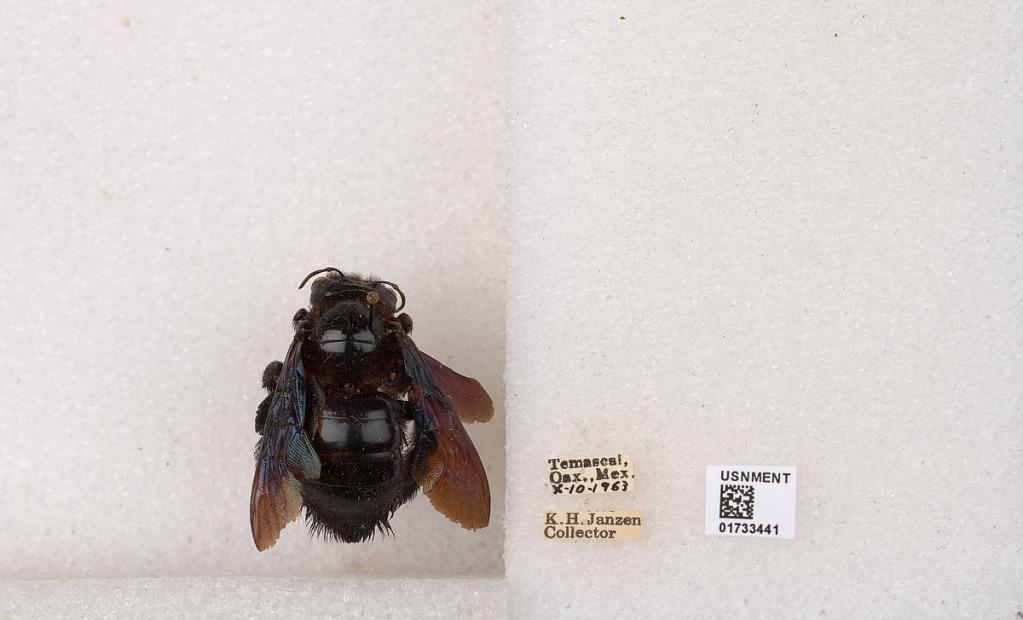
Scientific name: Xylocopa (Megaxylocopa) fimbriata Fabricius
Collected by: K. Janzen
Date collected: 1963-10-10
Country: Mexico
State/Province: Oaxaca
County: San Miguel Soyaltepec
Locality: Temascal